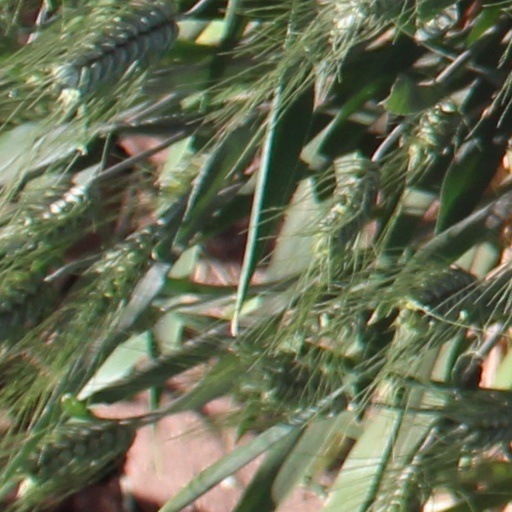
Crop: wheat